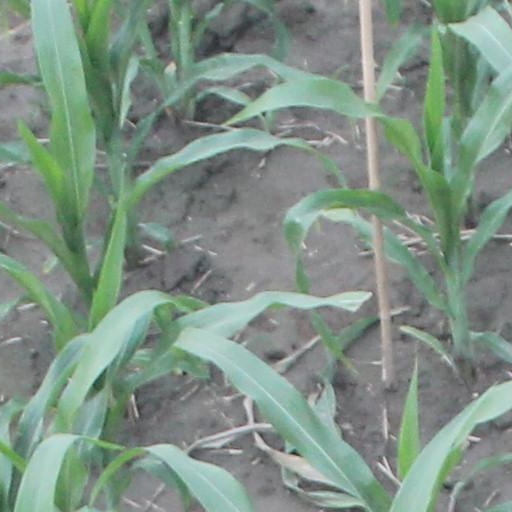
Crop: maize; corn